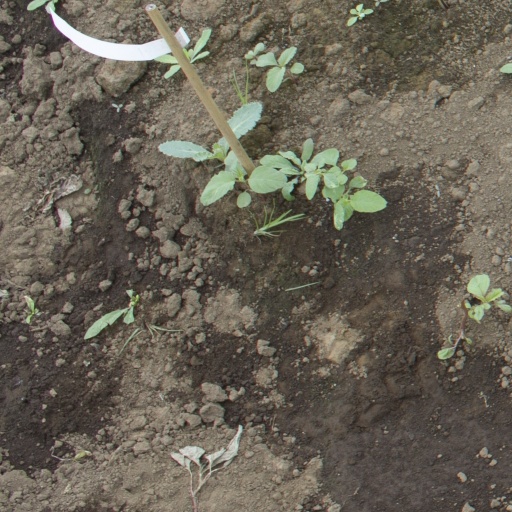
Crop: soybean